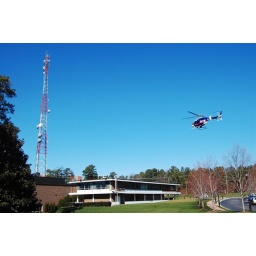
Helipad is on the roof of this television station in Raleigh, North Carolina.